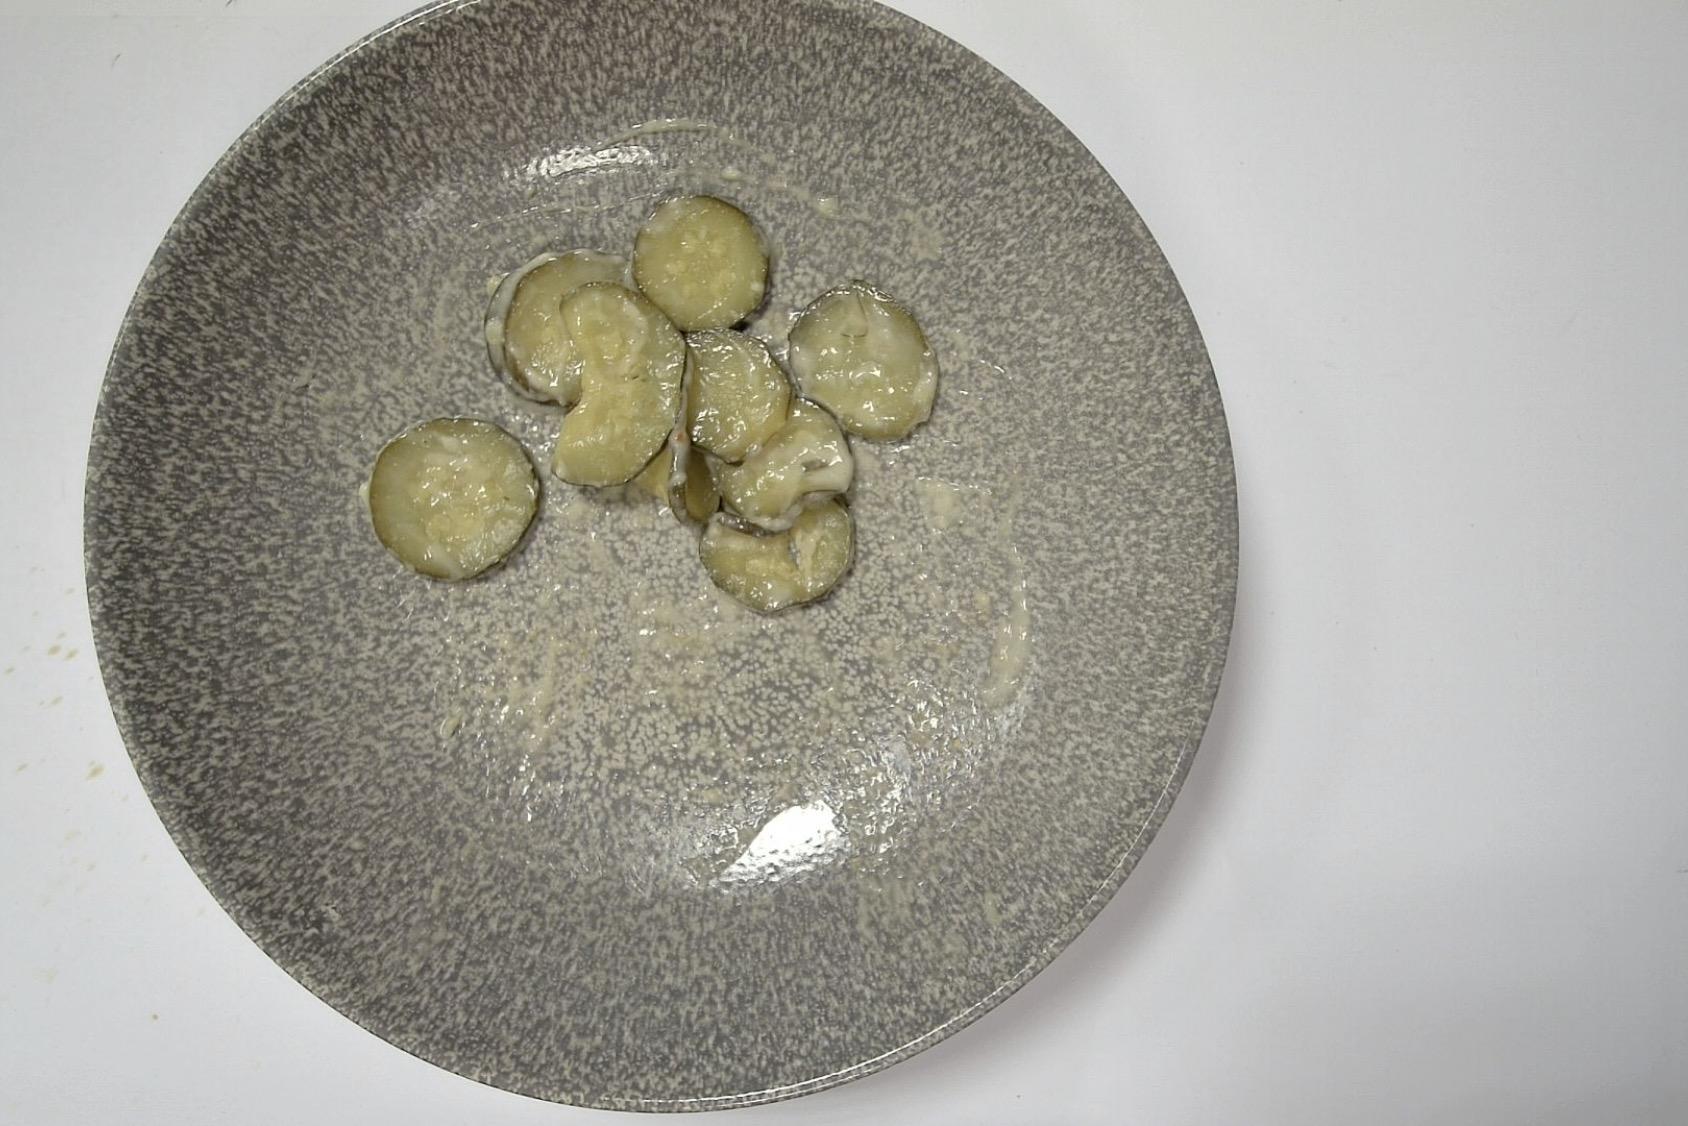
Gericht: Pfanne mit Zucchini Paprika , Seelachs in Helle Sauce mit Eierspätzle
Portionsgröße: Normale Portion
Zutaten: Eierspätzle, Zucchini , Helle Sauce , Seelachs, Paprika
Gewicht vorher: 318 g
Kalorien vorher: 357,42 kcal
Gewicht nachher: 282 g
Kalorien nachher: 316,957 kcal